Server Djeparov

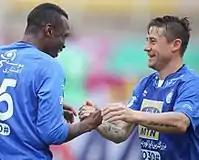
Djeparov with Mame Thiam in 2018.

On 28 June 2017, he made his debut for Esteghlal in the 1–0 defeat against Sanat Naft Abadan entering as a substitute for Hassan Beyt Saeed. On 11 August, he scored his first goal for Esteghlal in the 1–0 win against Tractor Sazi, a screamer which was 30 yards away from the goal. Uzbekistan Football Federation praised his goal on their official Instagram later. On 6 December, he scored his first brace for the club in a 3–0 victory against his previous club Sepahan. His first goal at the Hazfi Cup wascame in a 3–0 win against Iranjavan on 20 December 2017. He also played in the final of the competition, won 1–0 against Khooneh be Khooneh.